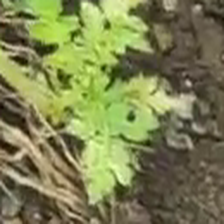
Weed species: Gajar_gavat_(Parthenium hysterophorus)